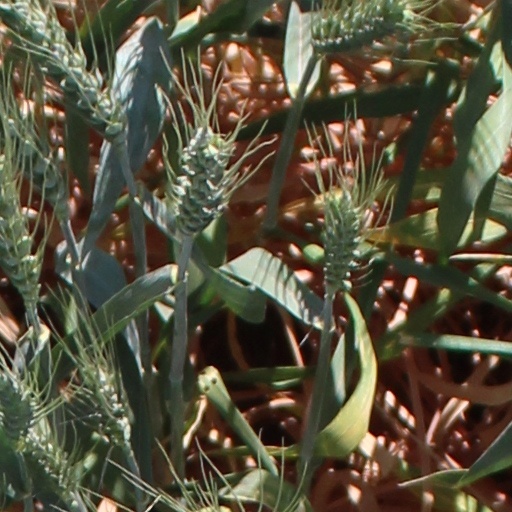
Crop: wheat